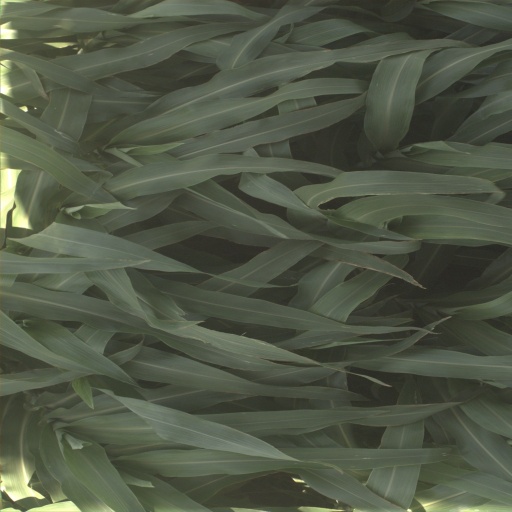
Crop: sorghum